Answer in natural language. How many GarbageBags are visible in the scene? Choose between the following options: 1, 3, 5, 1 or 4
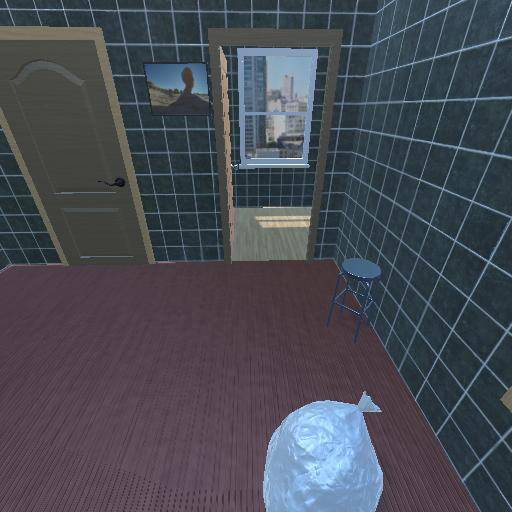
<answer>1</answer>